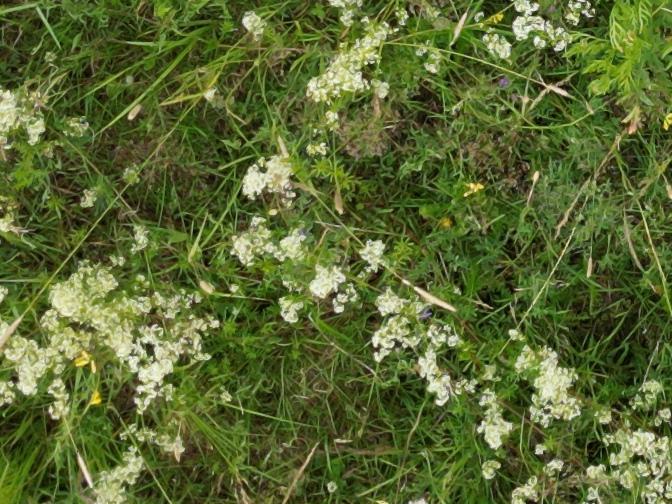
Flowers visible: yarrow flowers, yarrow flowers, yarrow flowers, yarrow flowers, yarrow flowers, yarrow flowers, yarrow flowers, yarrow flowers, yarrow flowers, yarrow flowers, yarrow flowers, yarrow flowers, yarrow flowers